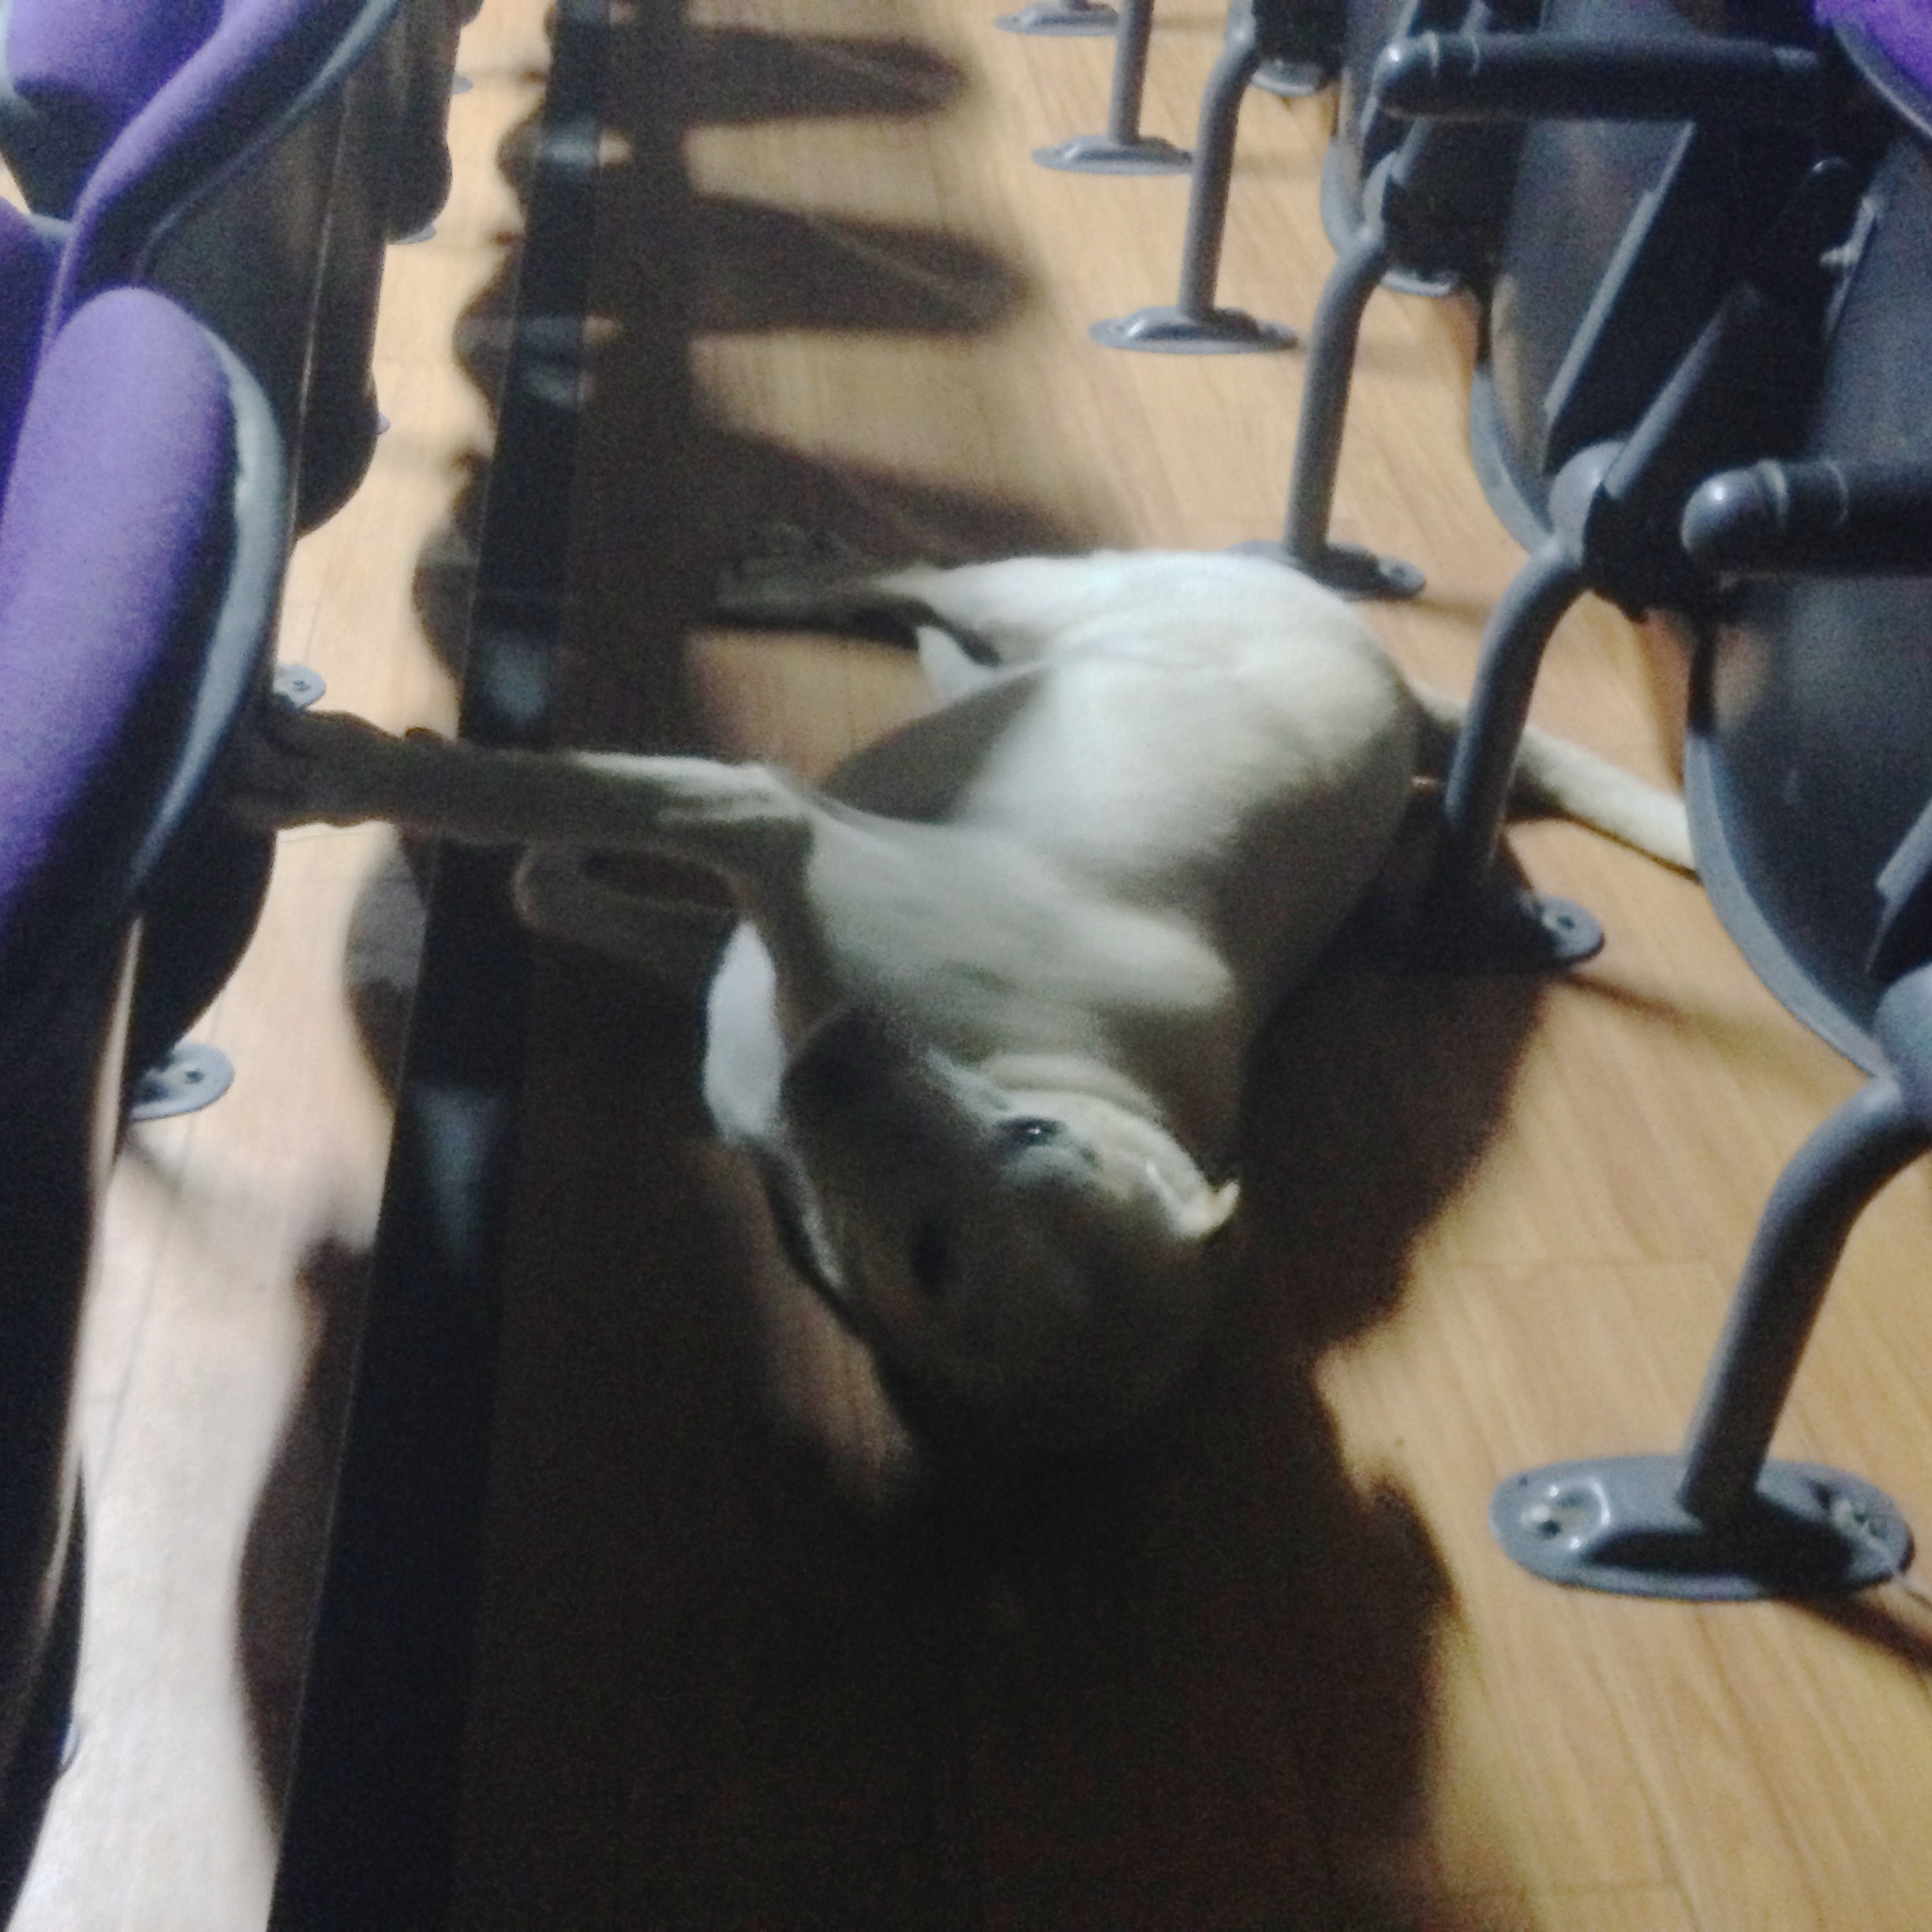
dog, mammal, dog like mammal